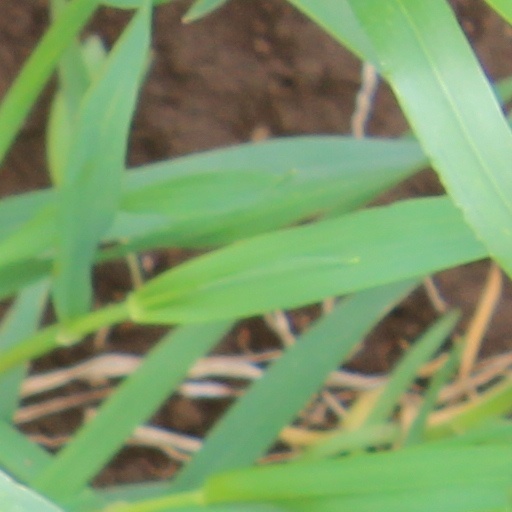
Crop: wheat